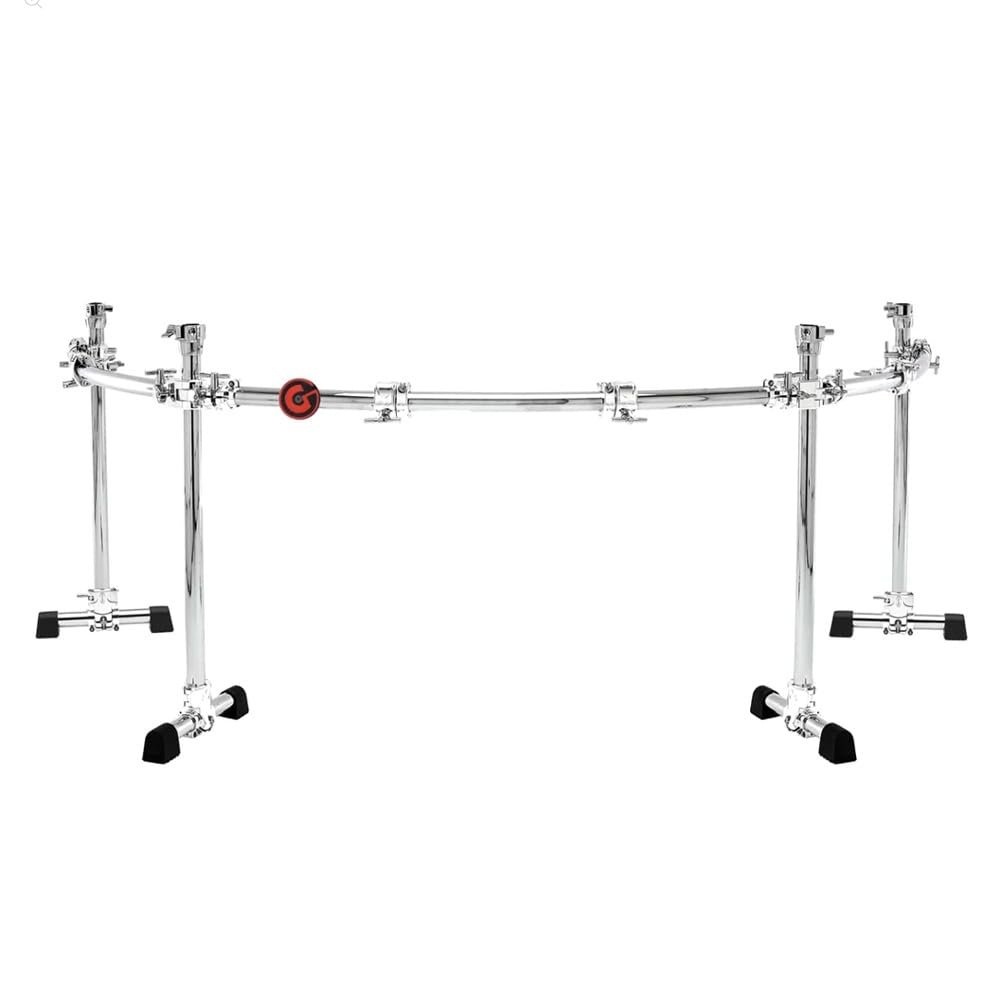
Gibraltar GCS-450C 4-Post Curved Rack
Gibraltar GCS-450C 4-Post Curved Rack Chrome 3-sided curved rack system with 3 curved horizontal bars and 4 legs Works with single or double bass configurations Small footprint and offers lots of mounting space Ability to expand and customize off of, with easy set up/break down Use with drum set or percussion set ups and increase stage presence
Brand: Gibraltar
Category: Arts & Entertainment > Hobbies & Creative Arts > Musical Instrument & Orchestra Accessories > Percussion Accessories > Percussion Stands > Percussion Stand Sets